Synthetic-aperture sonar

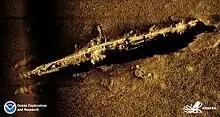
Synthetic aperture sonar imagery of the German submarine "U-853"

Synthetic-aperture sonar (SAS) is a form of sonar in which sophisticated post-processing of sonar data is used in ways closely analogous to synthetic-aperture radar.